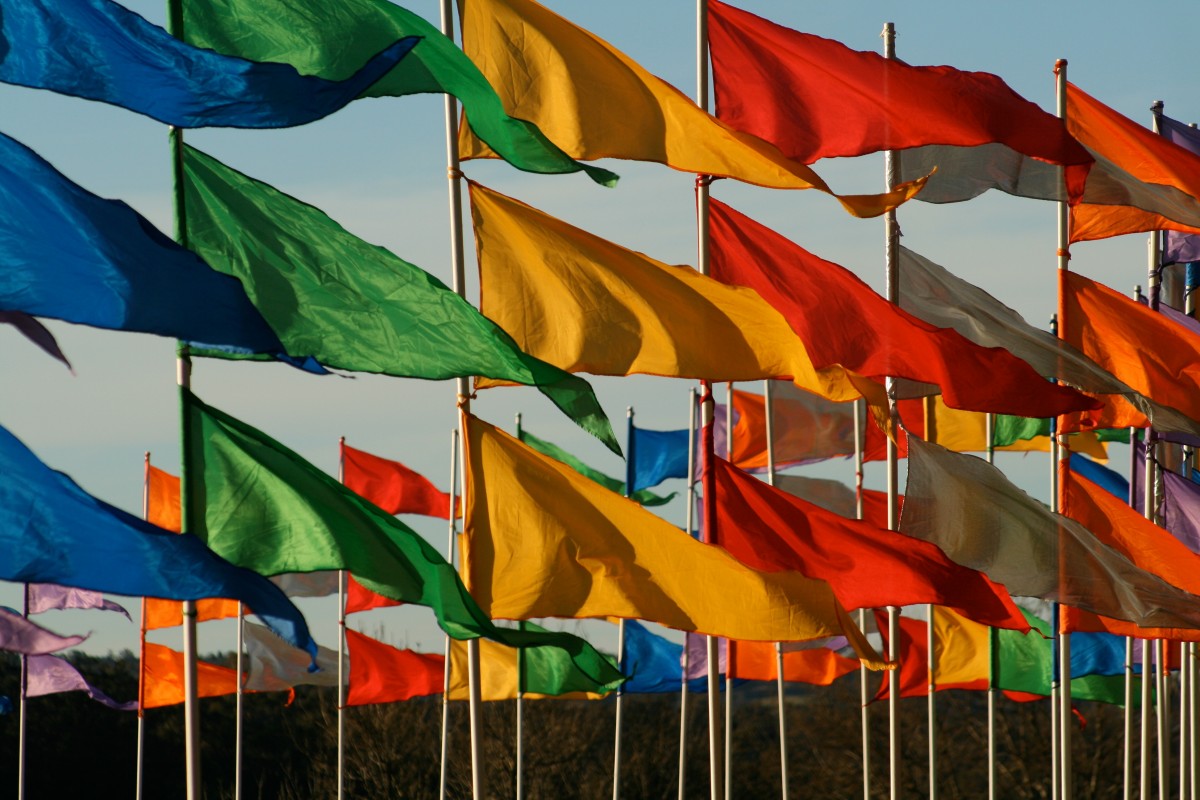
Tags: symbol, color, banner, pennant, flag, mural